Tyler Myers

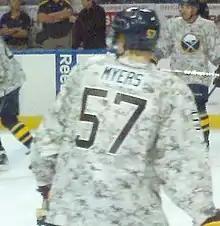
Myers warming up prior to a game on Veterans Day 2011

Myers started the 2009–10 season with the Buffalo Sabres. He recorded his first NHL point, an assist, on October 8, 2009, against the Phoenix Coyotes. Eight days later, Myers scored his first NHL goal against Dwayne Roloson of the New York Islanders. It was also his first multi-point game, as he recorded an assist as well. On October 24, Myers was used in the sixth round of a shootout against the Tampa Bay Lightning and scored the game winner. After a strong first nine games with the Sabres, the club decided to keep him in Buffalo rather than return him to the Rockets, initiating the first year of his contract.